Zulu people

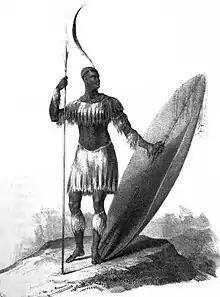
King Shaka

The Zulu formed a powerful state in 1816 under the leader Shaka. Shaka, as the Zulu commander of the Mthethwa Empire and successor to Dingiswayo, united what was once a confederation of lordships into an imposing empire under Zulu hegemony. Shaka built a militarized system known as Impi featuring conscription, a standing army, new weaponry, regimentation, and encirclement battle tactics. Zulu expansion was a major factor of the Mfecane ("Crushing") that depopulated large areas of southern Africa. It was during this period when Shaka deployed an army regiment for raiding nations in the North. The regiment which was under Mzilikazi disobeyed Shaka and crafted a plan to continue raiding up-North forming another dialect of Zulu language referred to as Northern Ndebele (now in Zimbabwe). Another group under Zwangendaba who was Shakas relative from the Gumbi Clan from Pongola and military commander trekked northwards crossing the Zambezi River at Chirundu in 1835 into Zambia setting up the Ngoni nation that extended to Malawi, Mozambique and Southern Tanzania.